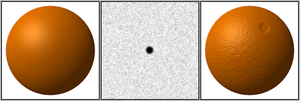
Le placage de relief, ou topographie d’aspérité également nommé sous son appellation anglaise de bump mapping, est un terme informatique qui désigne la technique utilisée en infographie et qui sert à donner du relief aux modèles 2D ou 3D, ou aux textures. Elle fut initialement utilisée en ray-tracing, où la technique consiste à modifier la normale de la surface.